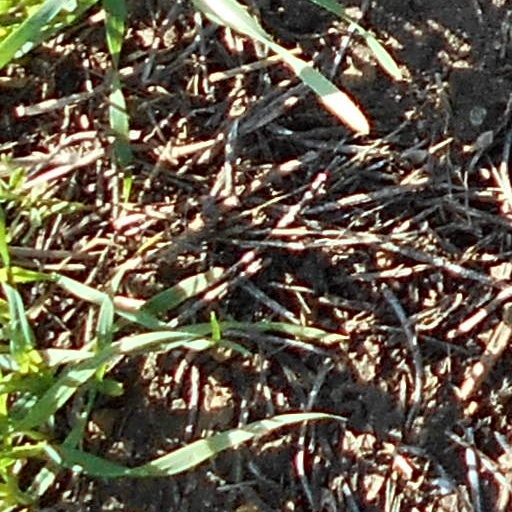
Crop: wheat